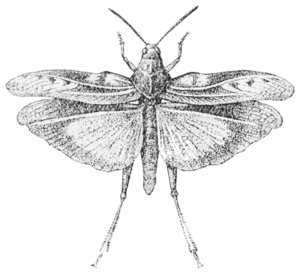
Pardalophora apiculata en vol